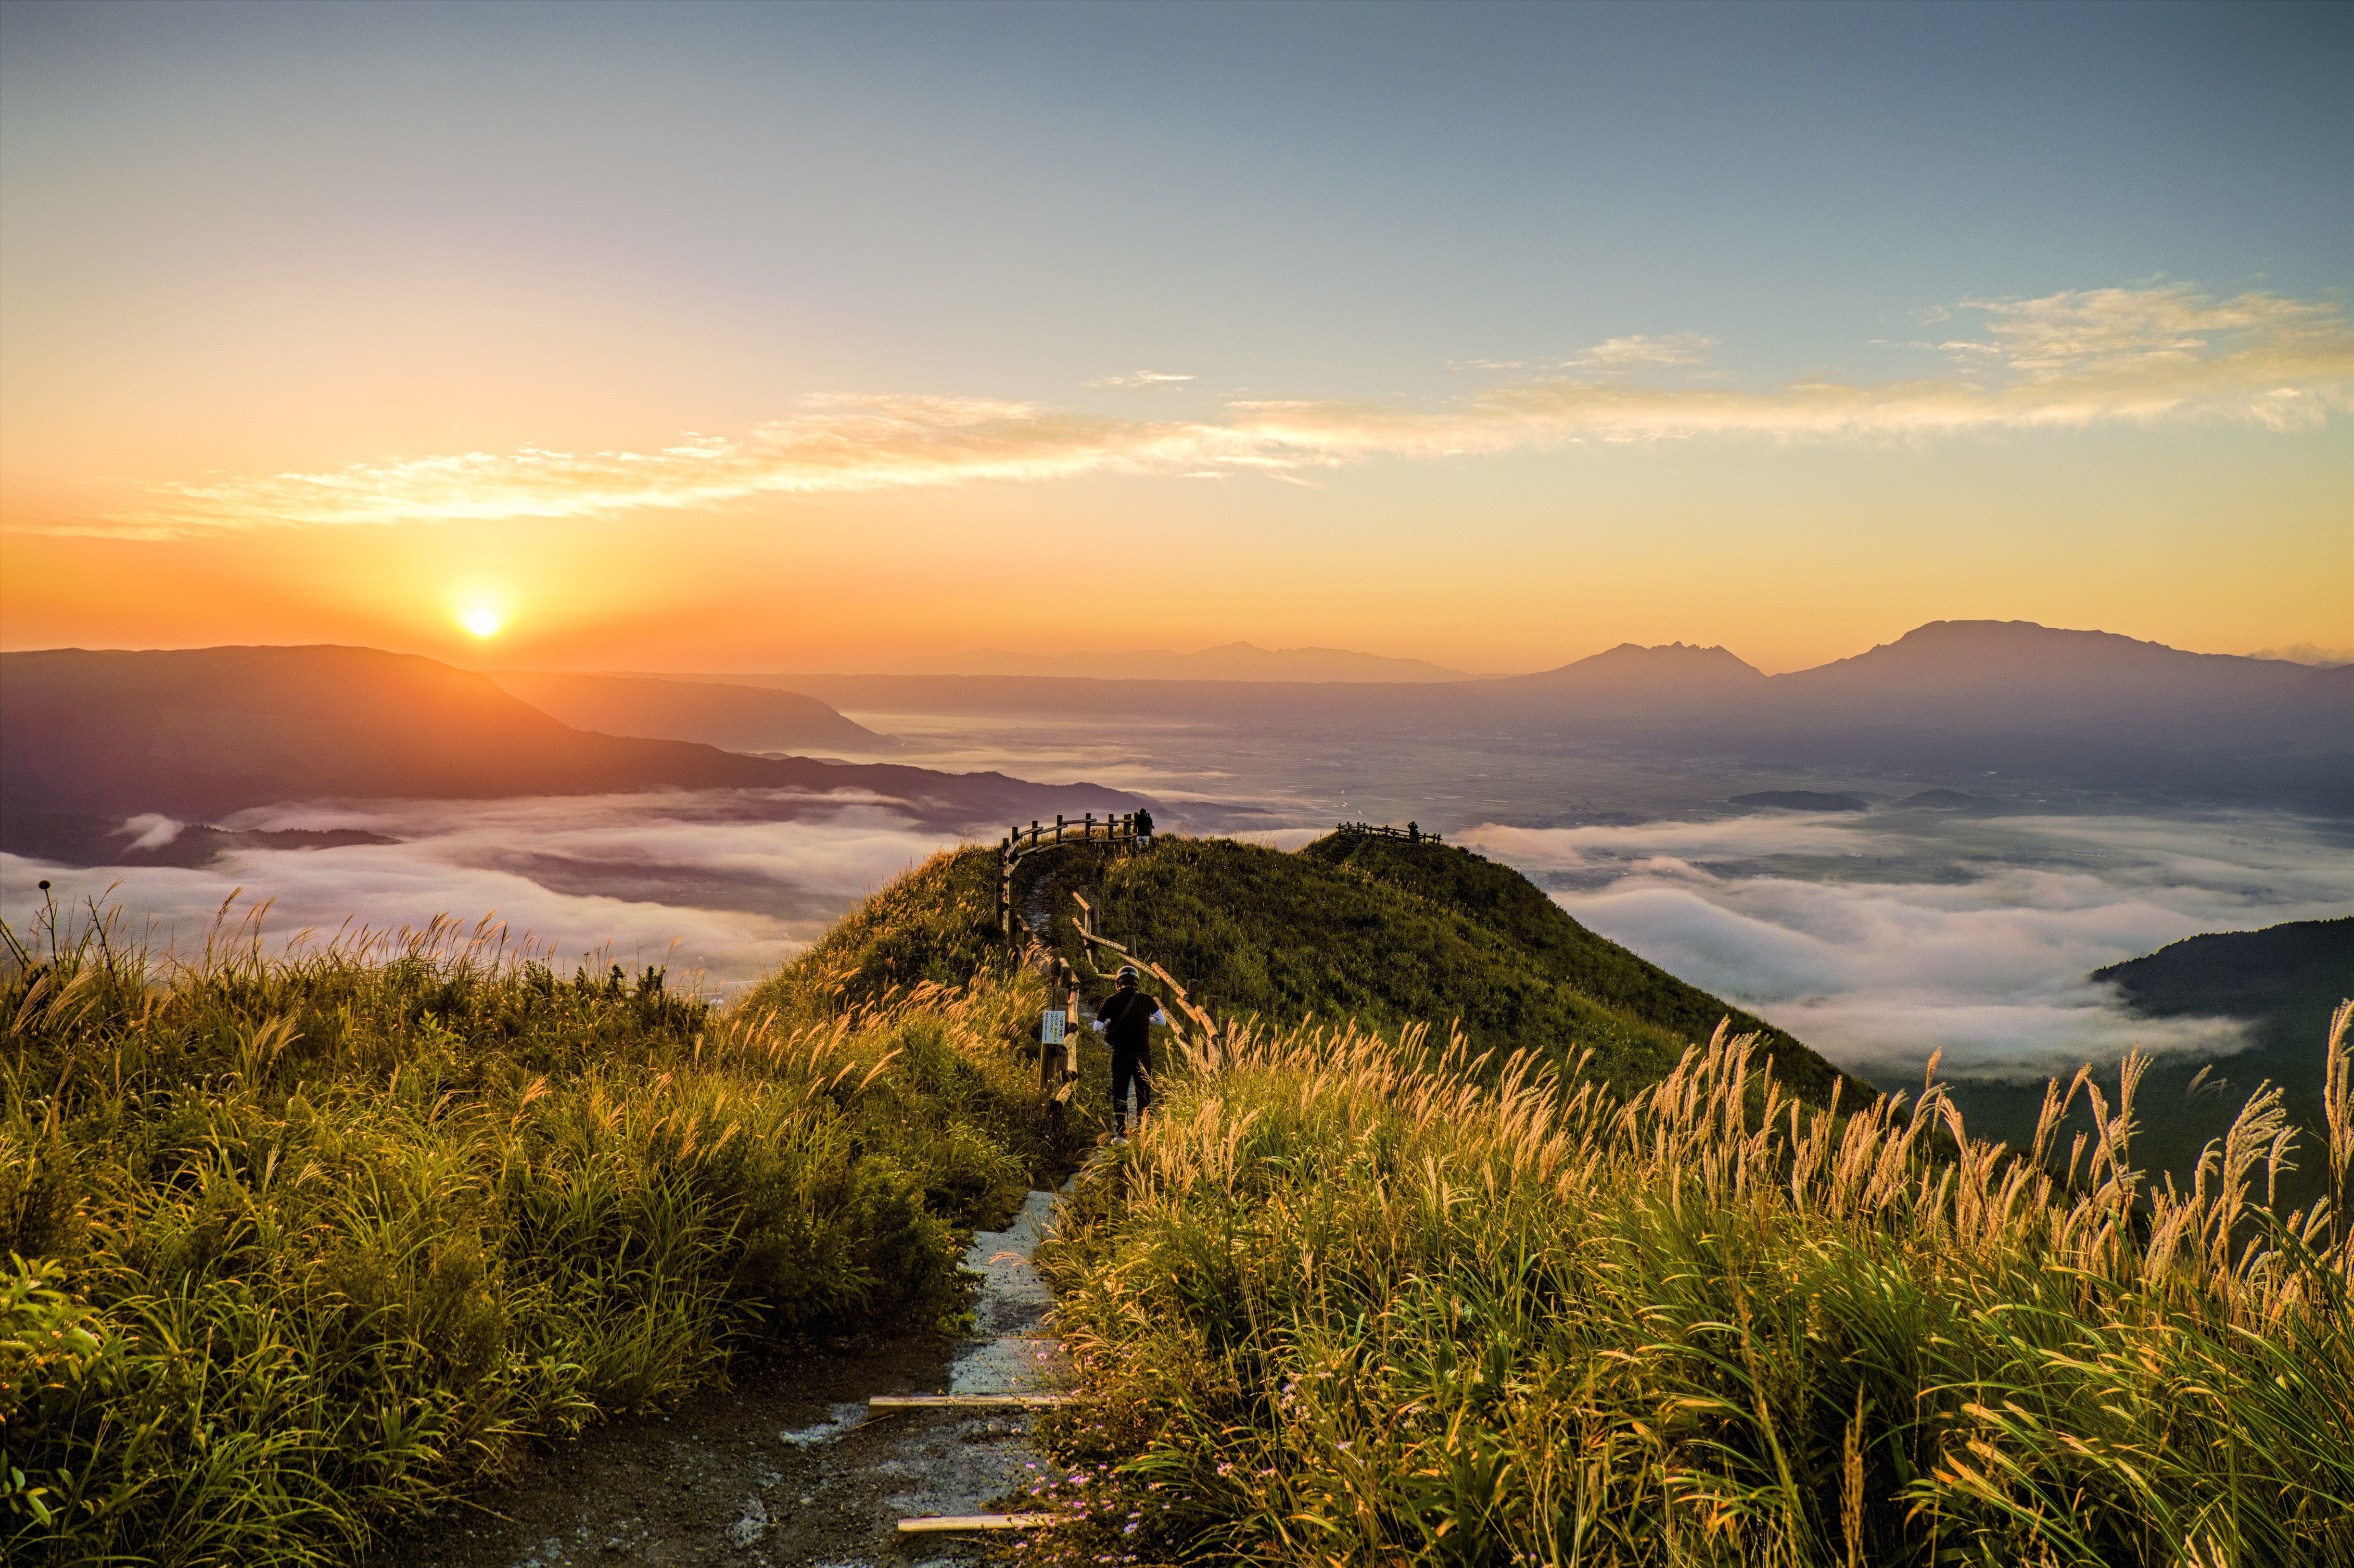
landscape, sea, coast, nature, horizon, wilderness, mountain, light, cloud, sun, sunrise, sunset, sunlight, morning, hill, lake, dawn, valley, mountain range, dusk, evening, reflection, natural, reservoir, japan, kumamoto, aso, sea of clouds, somma, asahi, plateau, caldera, loch, rural area, natural environment, atmospheric phenomenon, mountainous landforms